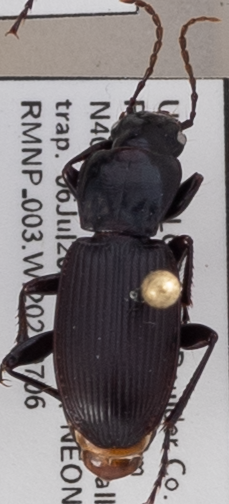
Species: Pterostichus protractus
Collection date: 2021-07-06
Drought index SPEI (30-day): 0.782
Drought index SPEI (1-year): -0.588
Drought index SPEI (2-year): -0.8